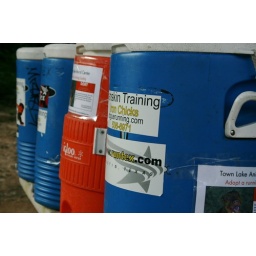
water under the bridge